Oaxaca en la historia y en el mito

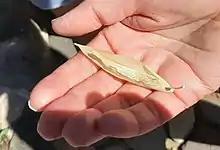
Hand with teosintle

The top left corner of the prehispanic panel depicts a mountain and the other two panels of the mural also contain mountains, a reminder that 90% of the State of Oaxaca is mountainous. This terrain has strongly impacted the history and myths of Oaxaca as reflected in several elements of the prehispanic panel. The isolation created by the mountains, called Sierra Madre de Oaxaca and the Sierra Norte de Oaxaca have helped to generate and sustain 16 formally registered indigenous peoples of Oaxaca.